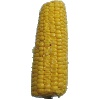
Label: Corn 1